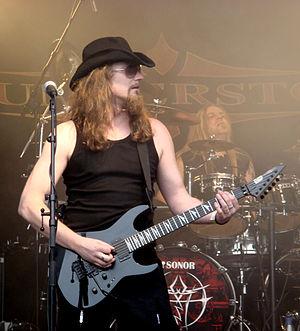
Thunderstone est un groupe de power metal finlandais, originaire d'Helsinki. Le groupe est formé en 2000 par le guitariste Nino Laurenne. Après la sortie de leur album, éponyme, le groupe tourne en Europe en soutien à Stratovarius et Symphony X. Thunderstone publie ses quatre premiers albums au label Nuclear Blast ; cependant, leur album Dirt Metal est publié en octobre 2009 chez Sony Music. En 2016 sort l'album Apocalypse Again.